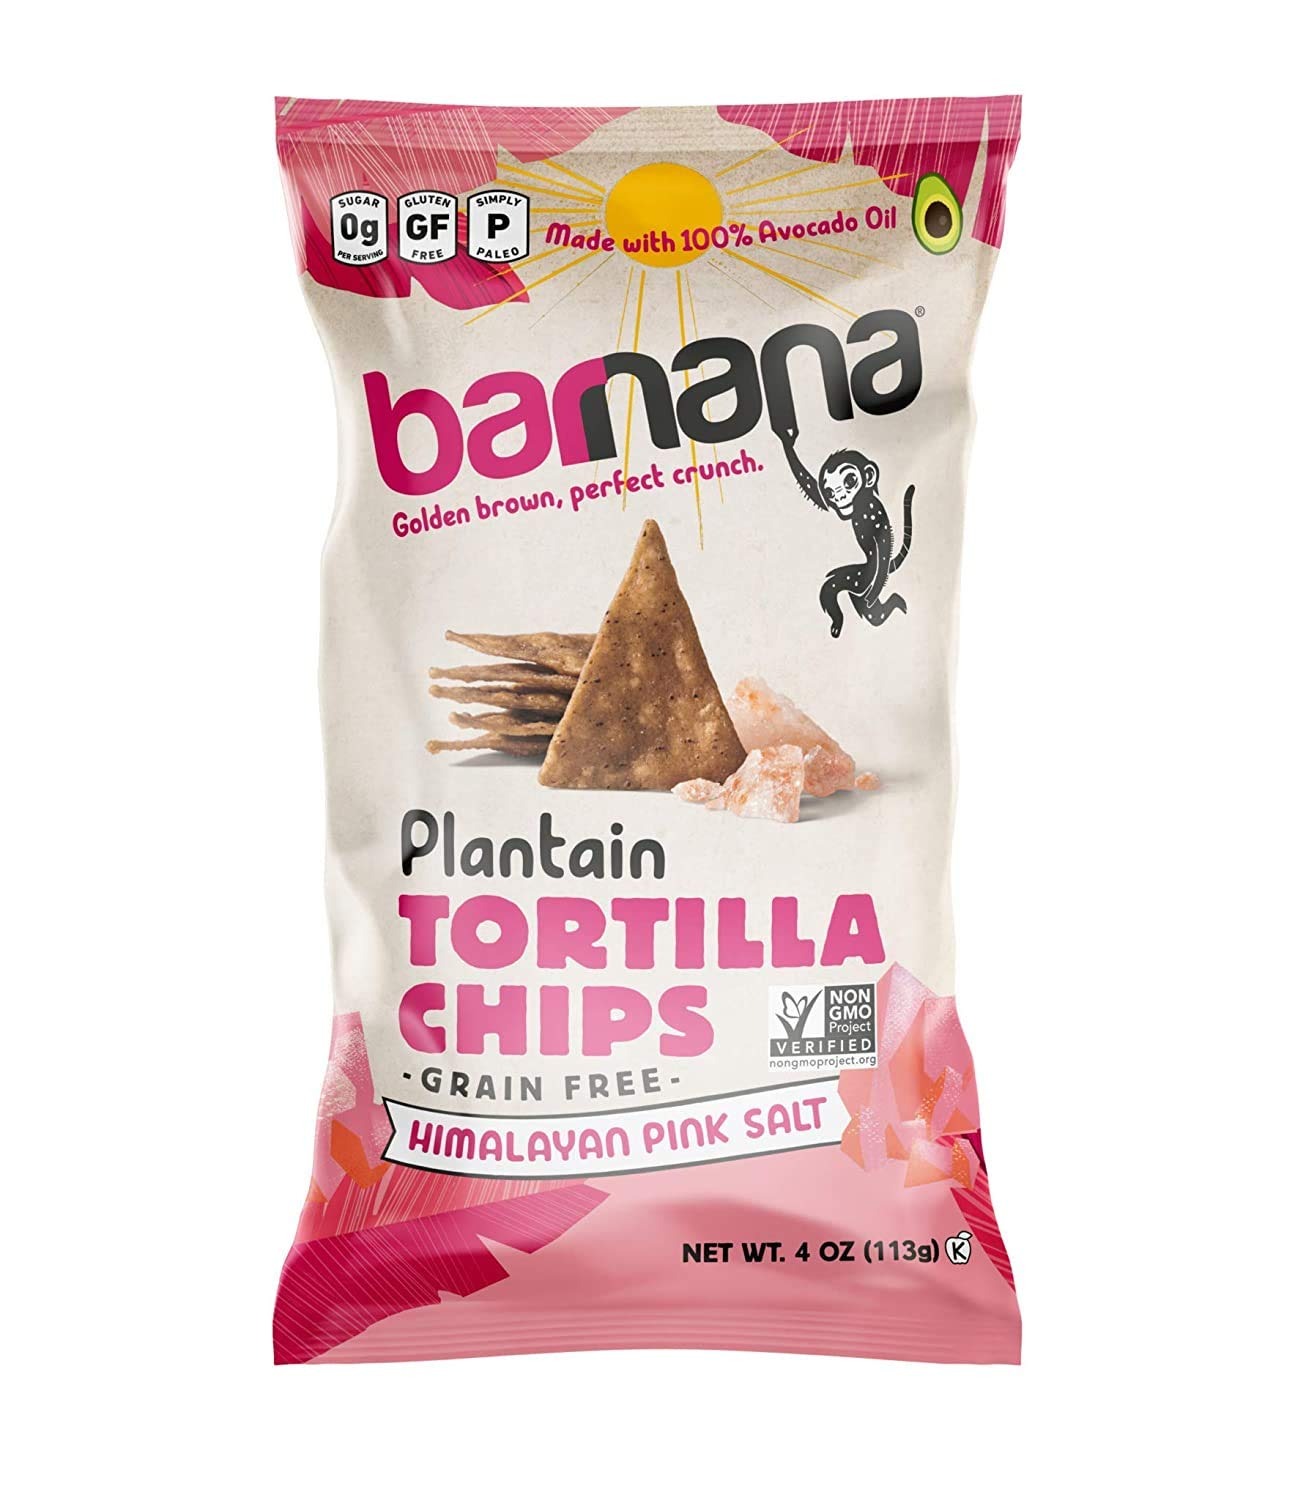
Item Name: Barnana Grain-Free Plantain Tortilla Chips – Himalayan Pink Salt – 4 Ounce, 1 Pack – Gluten-Free, Corn-Free, Paleo – Golden Brown, Perfect Crunchy Snack - Made With 100% Avocado Oil
Bullet Point 1: Made with 100% Avocado Oil
Bullet Point 2: 0g of Sugar
Bullet Point 3: Grain & Corn Free
Bullet Point 4: Gluten Free
Bullet Point 5: Paleo
Value: 4.0
Unit: Ounce

Price: 17.29